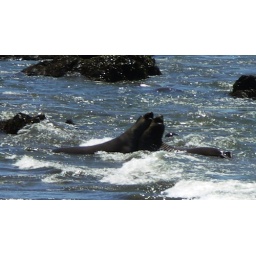
Juvenile elephant seals on the beach at Piedras Blancas, near St Simeon, California